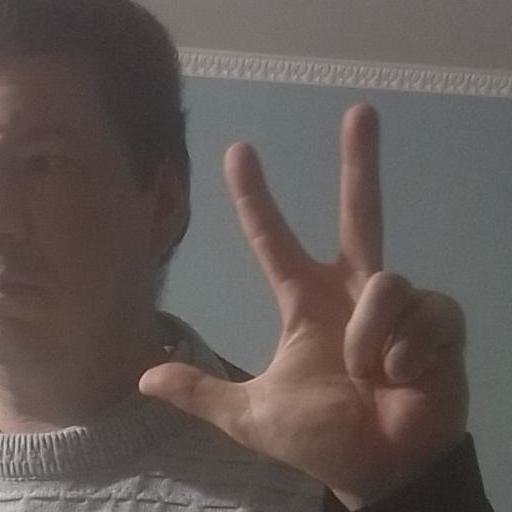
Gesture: three2